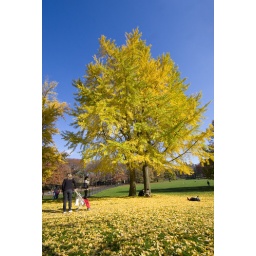
A beautiful yellow tree on Sheep Meadow in Central Park